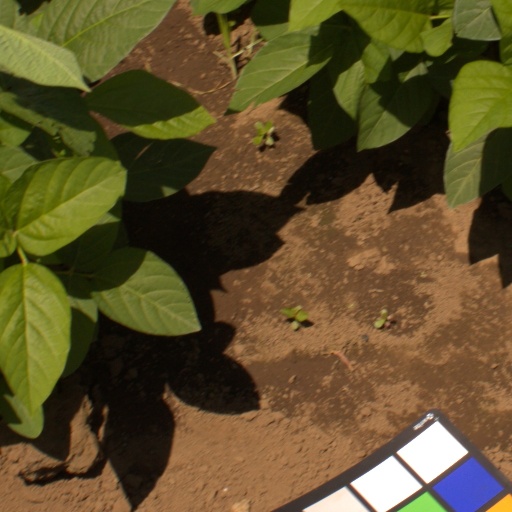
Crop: soybean